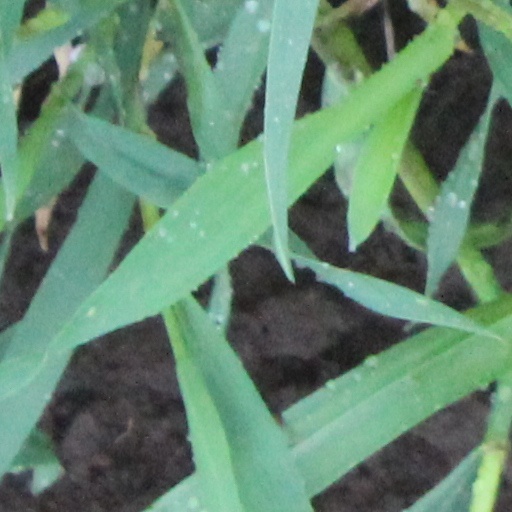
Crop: wheat